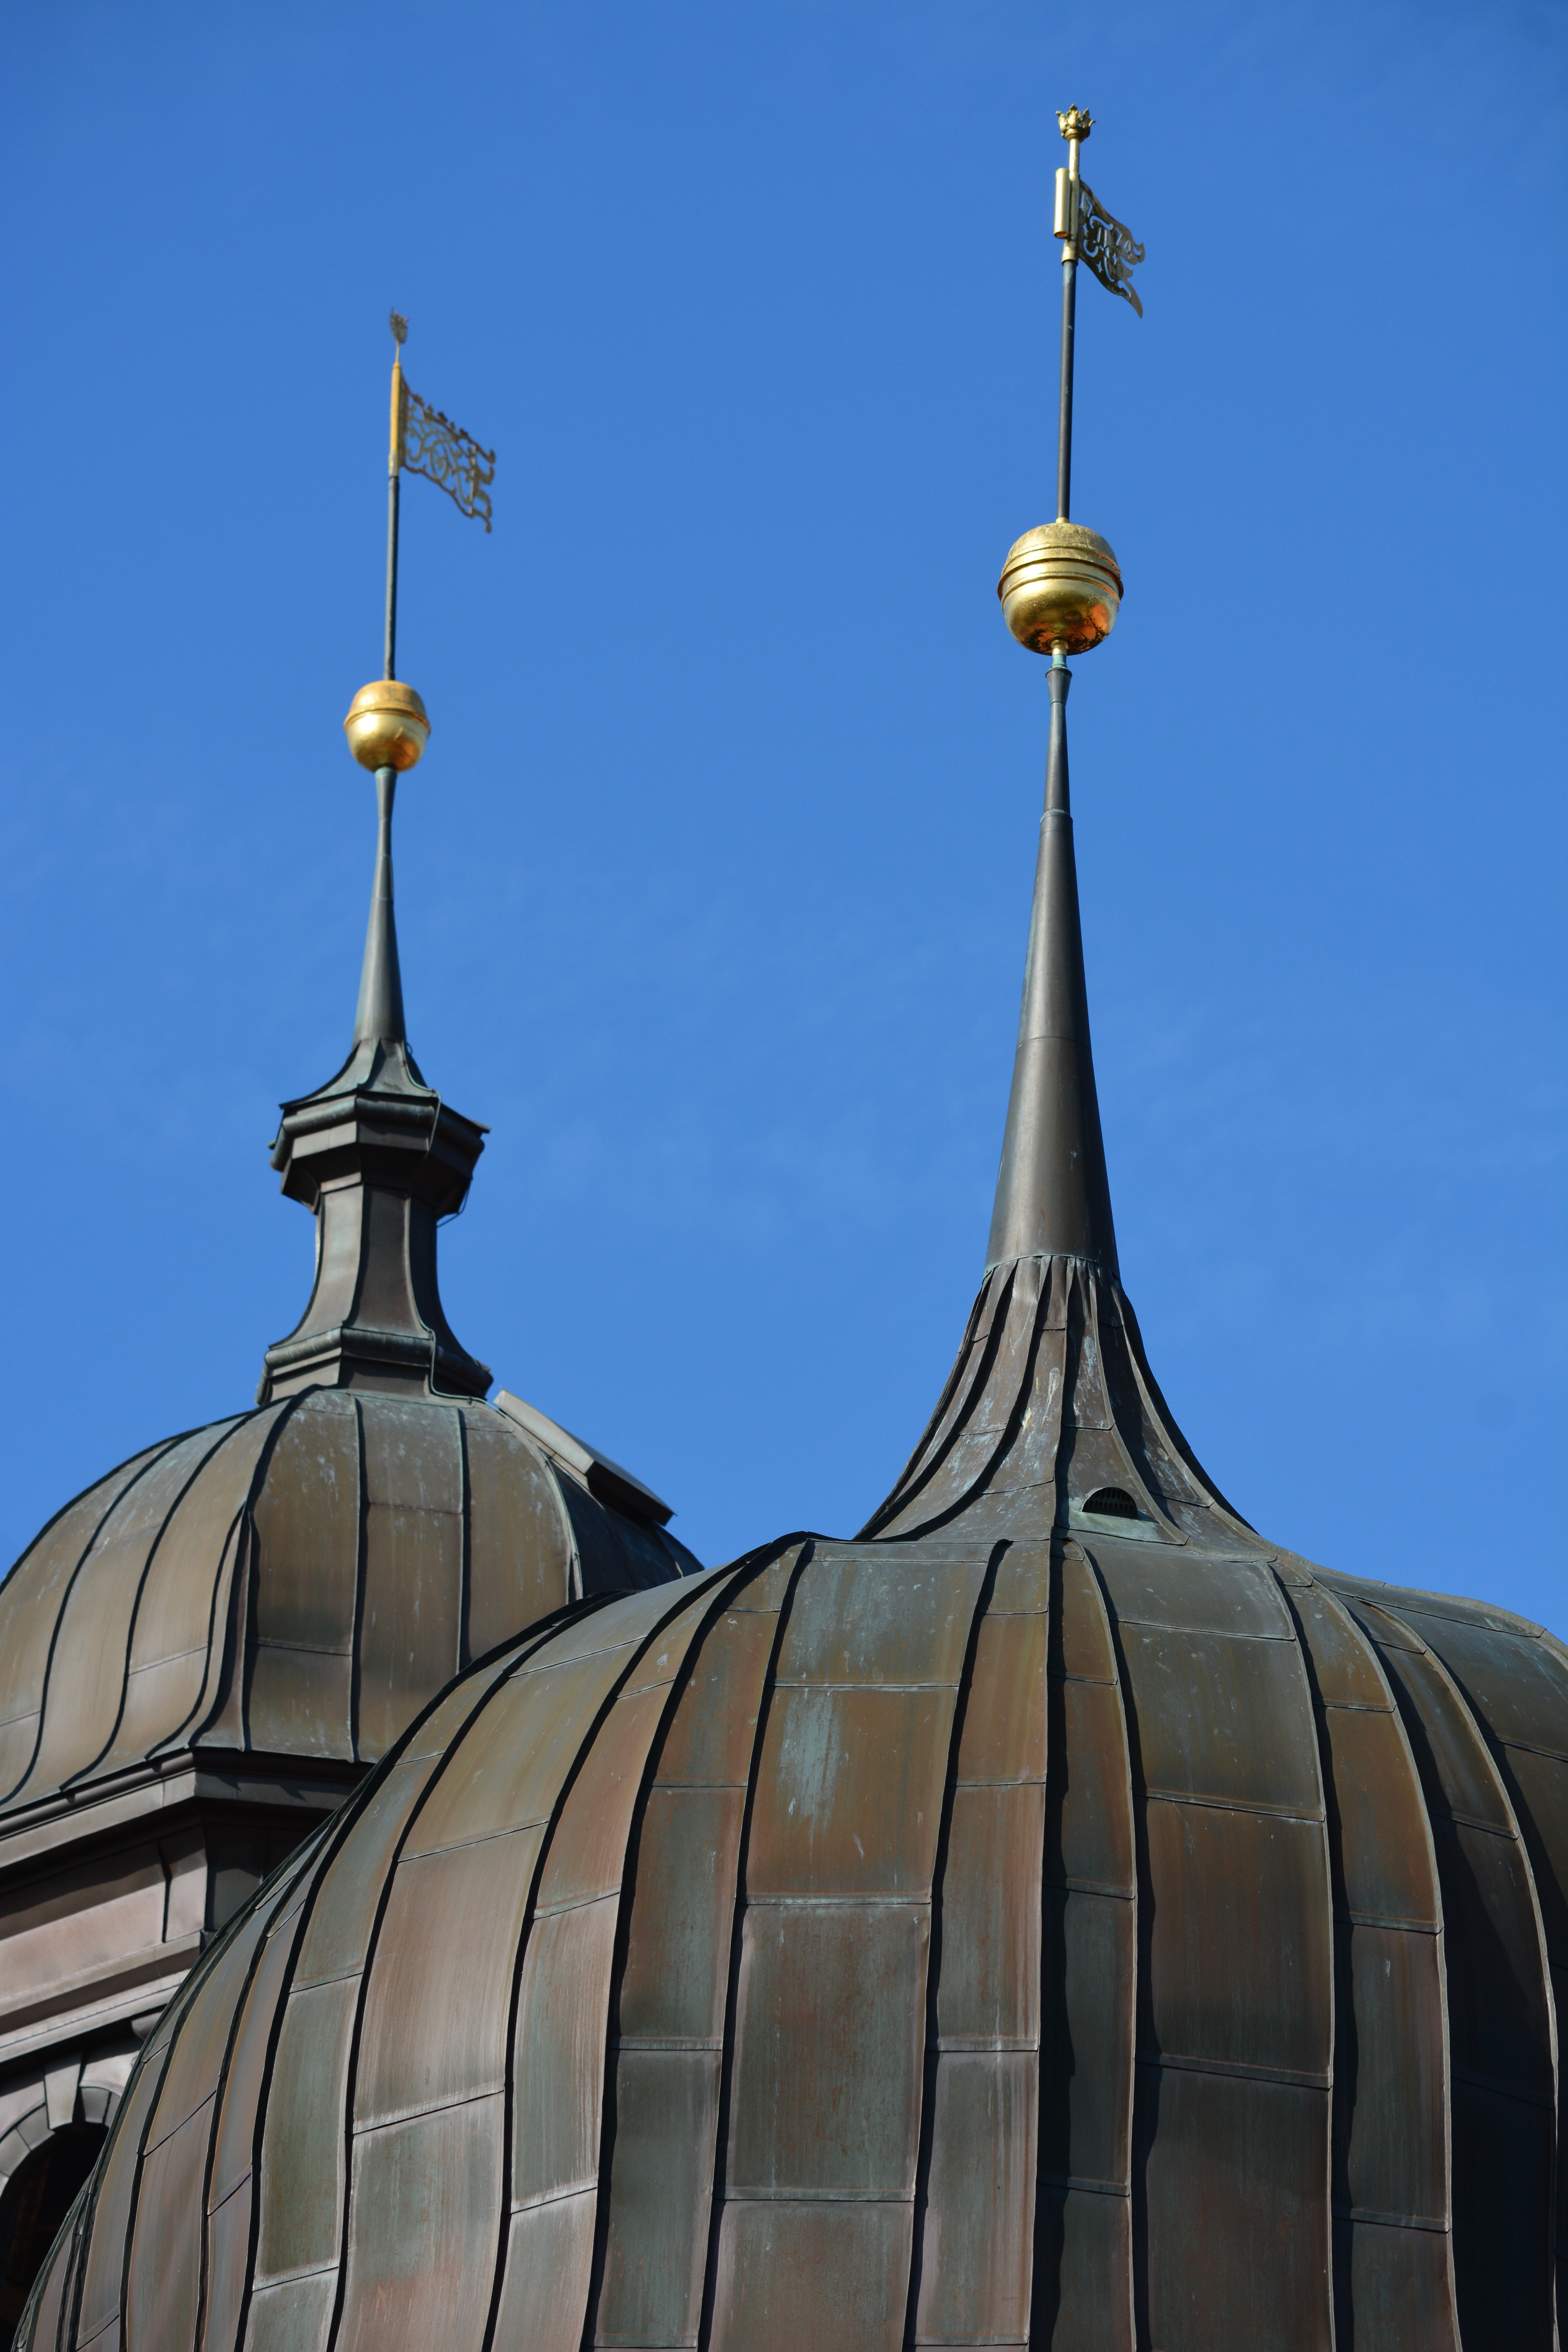
architecture, roof, tower, mast, castle, landmark, street light, lighting, place of worship, great, spire, steeple, symmetry, light fixture, mosque, dome, eutin, man made object